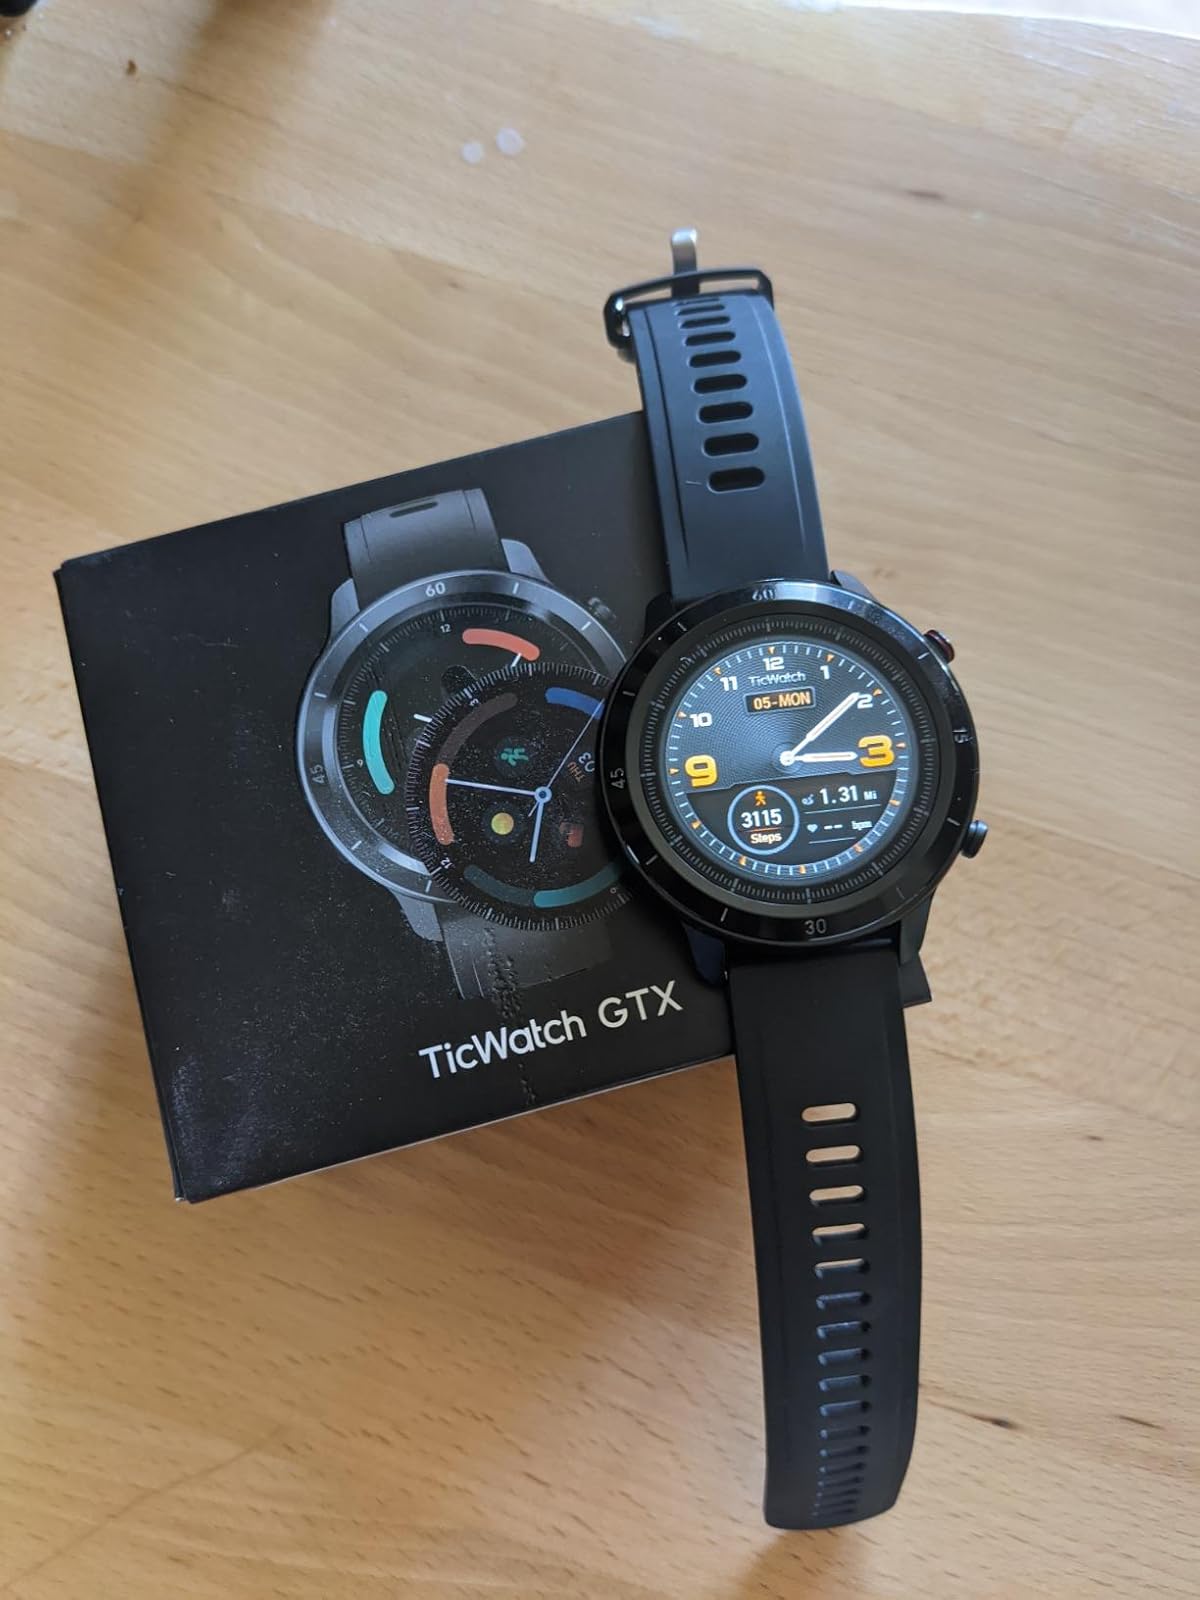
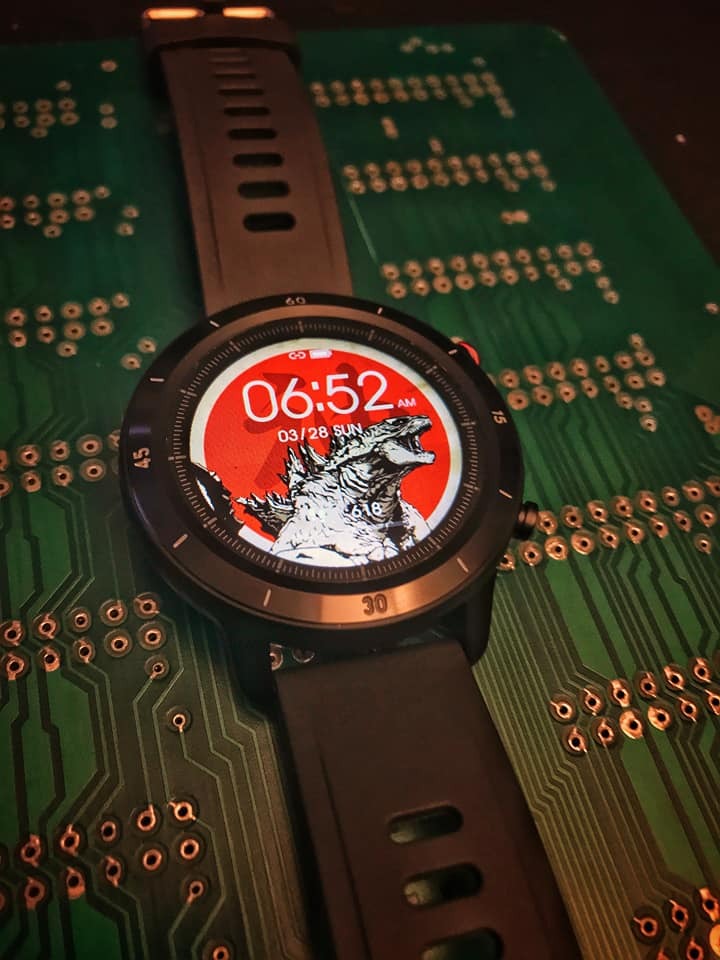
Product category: smartwatch
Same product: yes